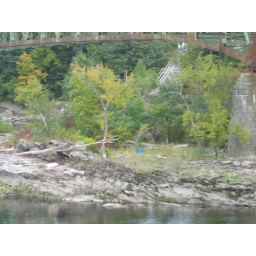
under the bridge with water